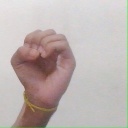
अक्षर: ऊ